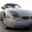
Label: automobile